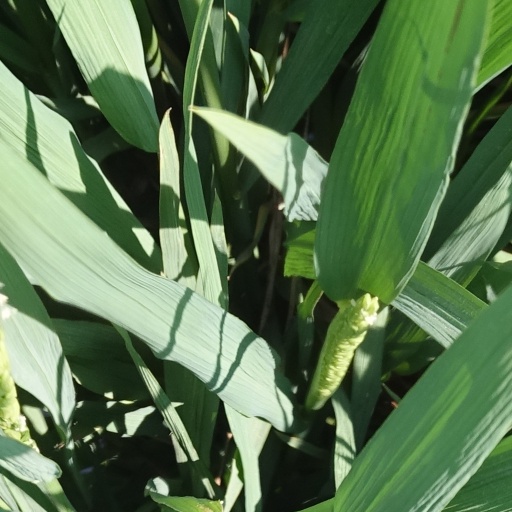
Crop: rice